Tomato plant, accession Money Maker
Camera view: horizontal (90 deg, fisheye); turntable rotation: 60 degrees
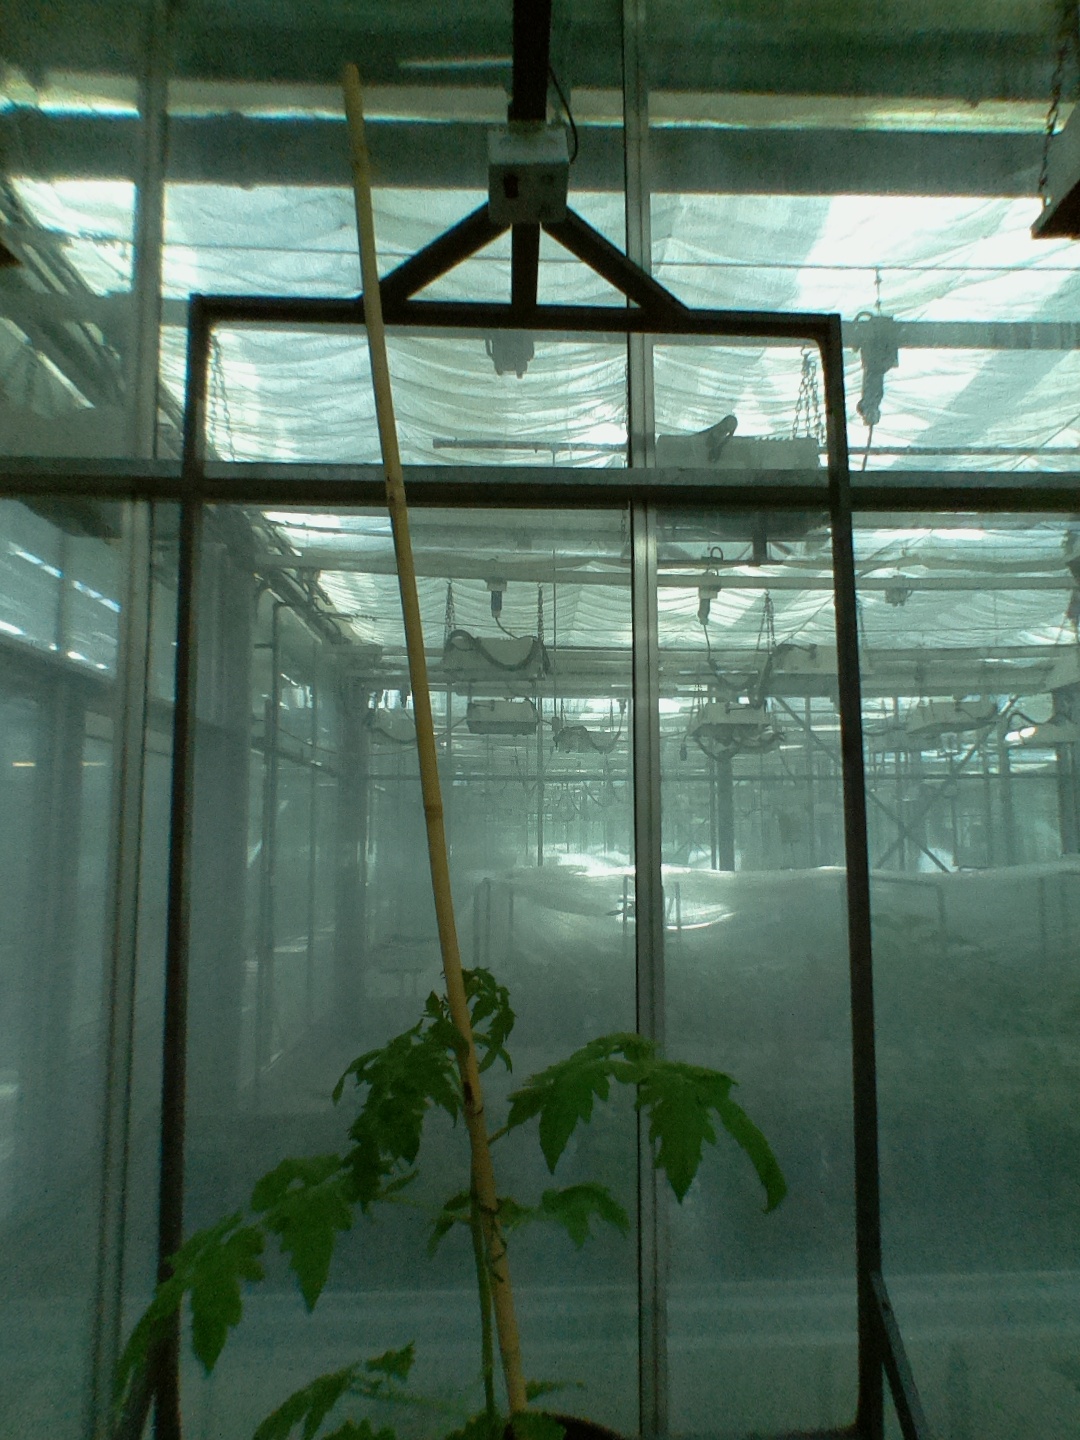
BBCH growth stage 13: 6 of true leaves visible